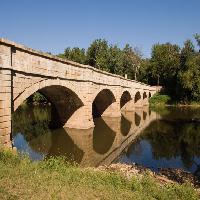
Weather: sun or clear